Jinx (DC Comics)

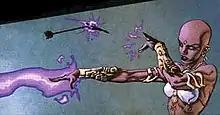
Jinx using her probability powers, in a panel from "Outsiders" (Vol 3) #15 (October 2004). Art by Tom Raney.

Jinx is a sorceress skilled in the realm of sorcery. She demonstrates a remarkable command over mystical arts, granting her the ability to manipulate the elements at will. With this power, she can transmute the elements for various purposes, such as projecting lightning, creating localized earthquakes, and conjuring potent bursts of magical energy. Jinx's sorcerous abilities require her feet to maintain contact with the ground. Following DC Rebirth, Jinx is given the additional ability to manipulate probability, similar to her animated counterpart.